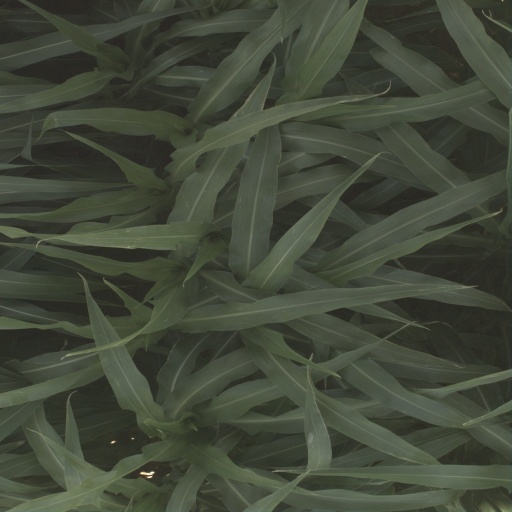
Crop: sorghum